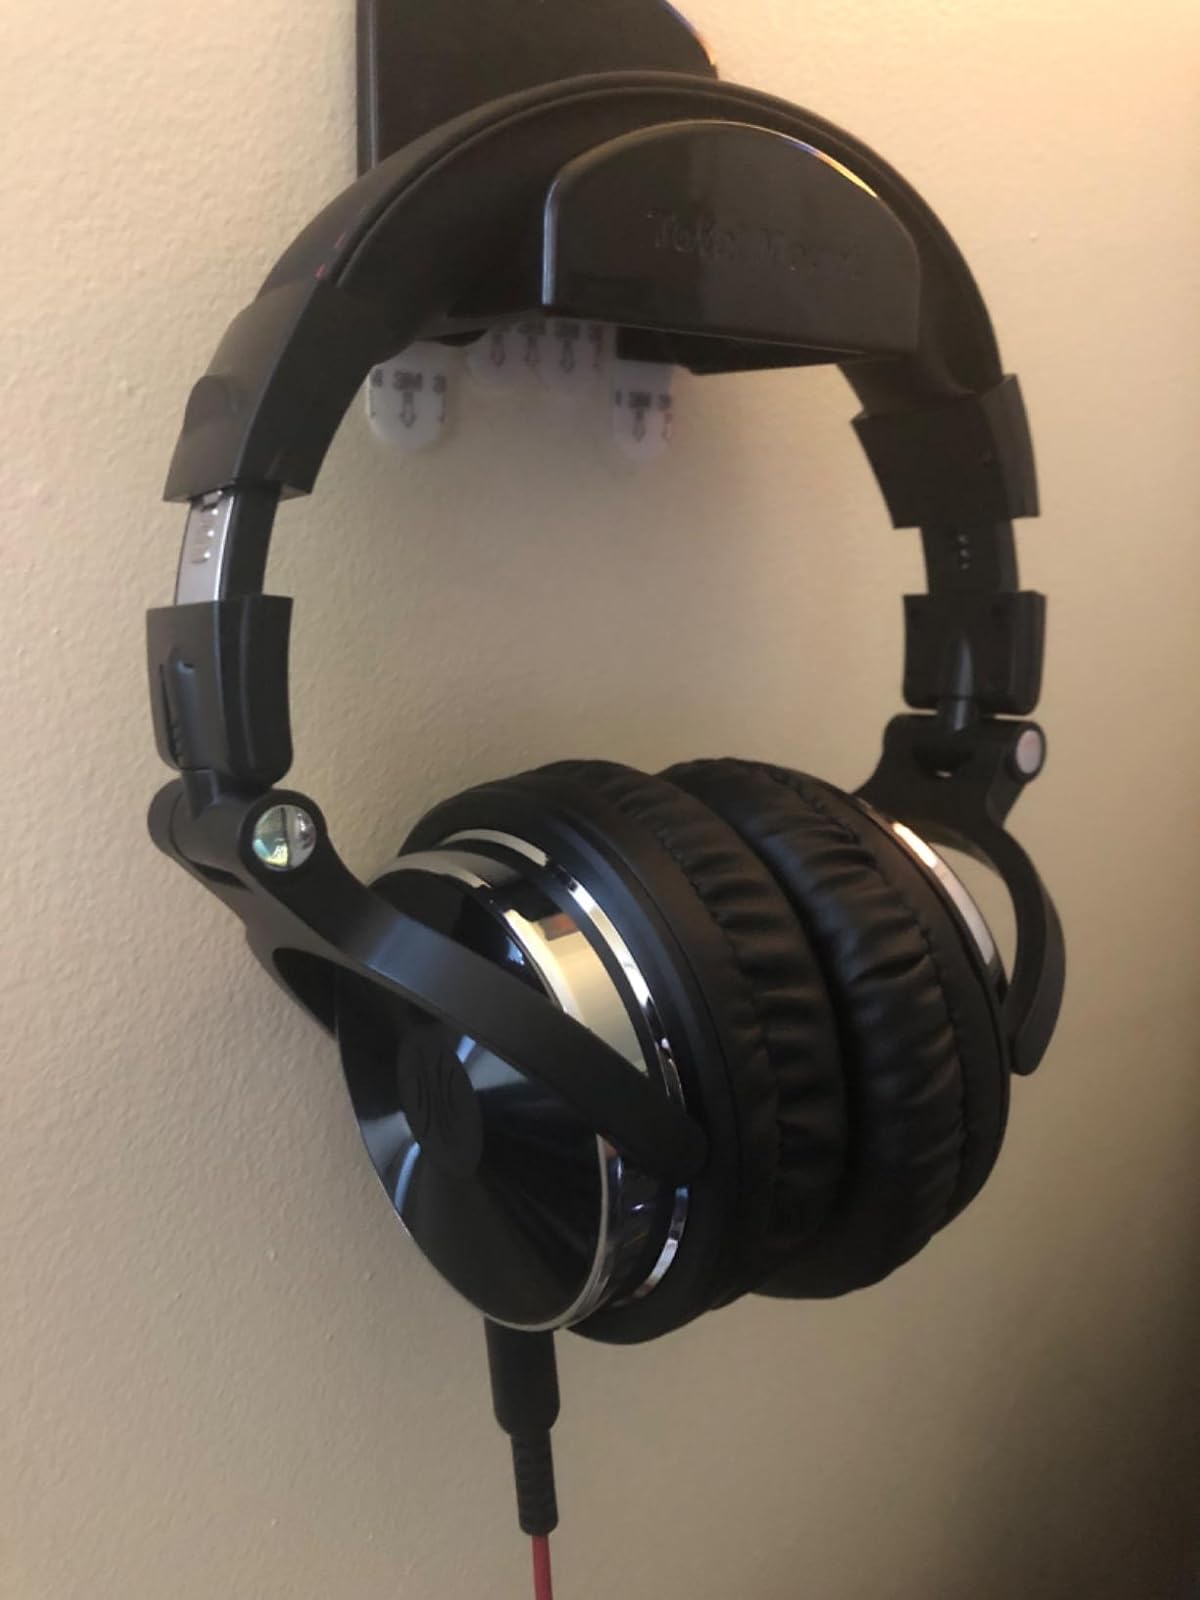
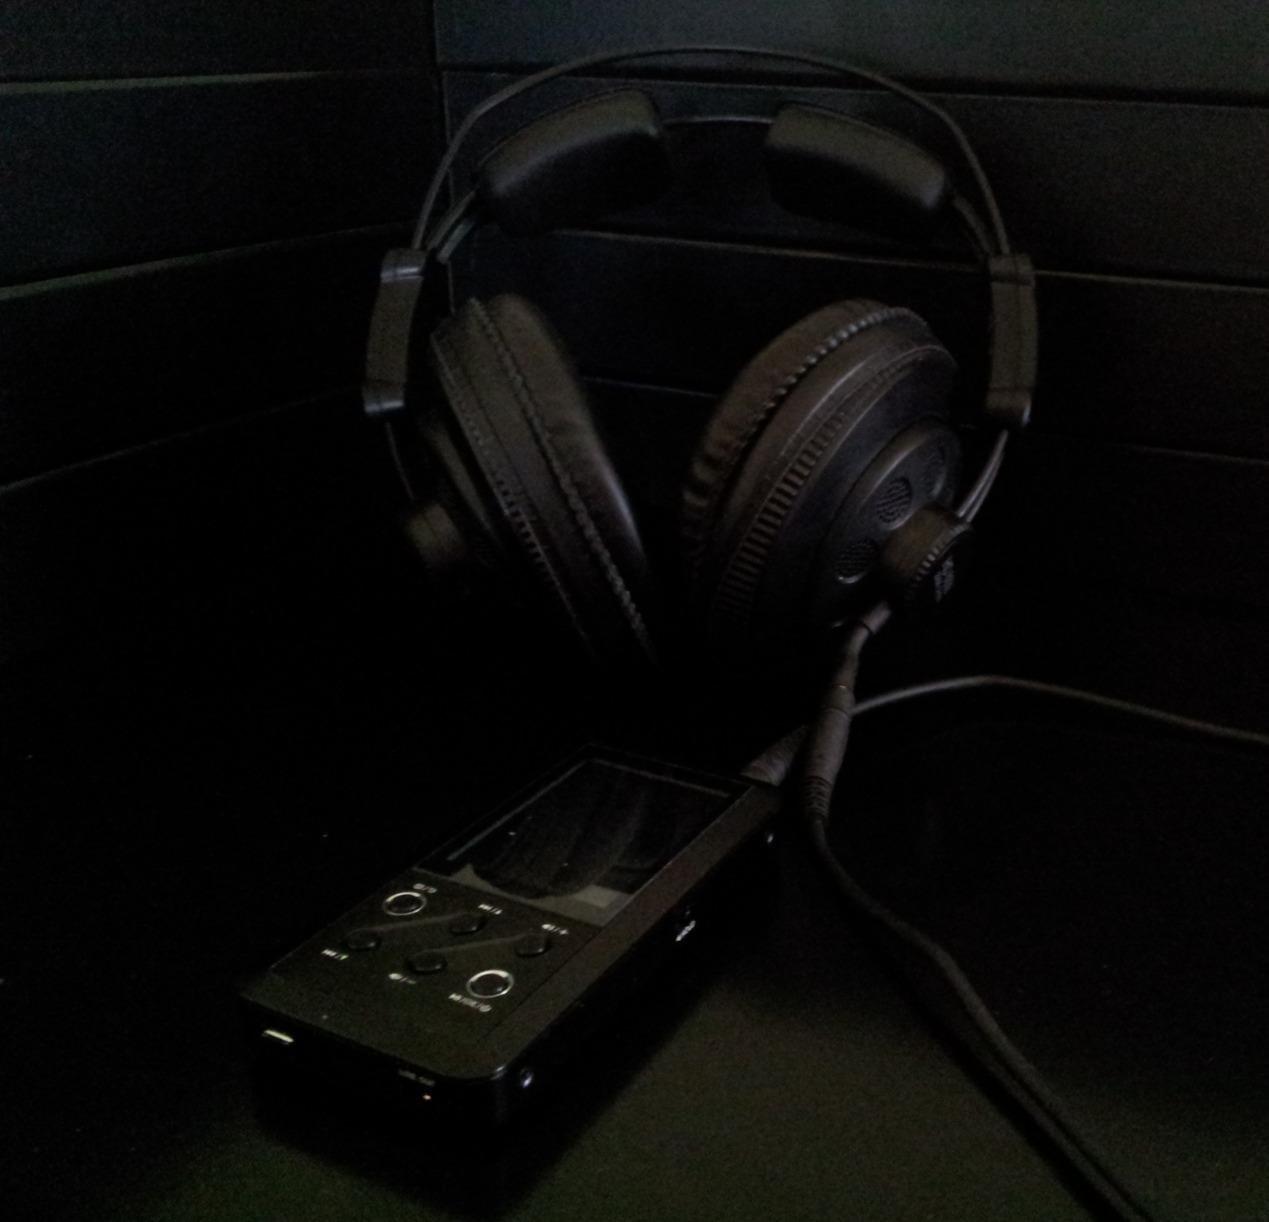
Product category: headphones
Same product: no